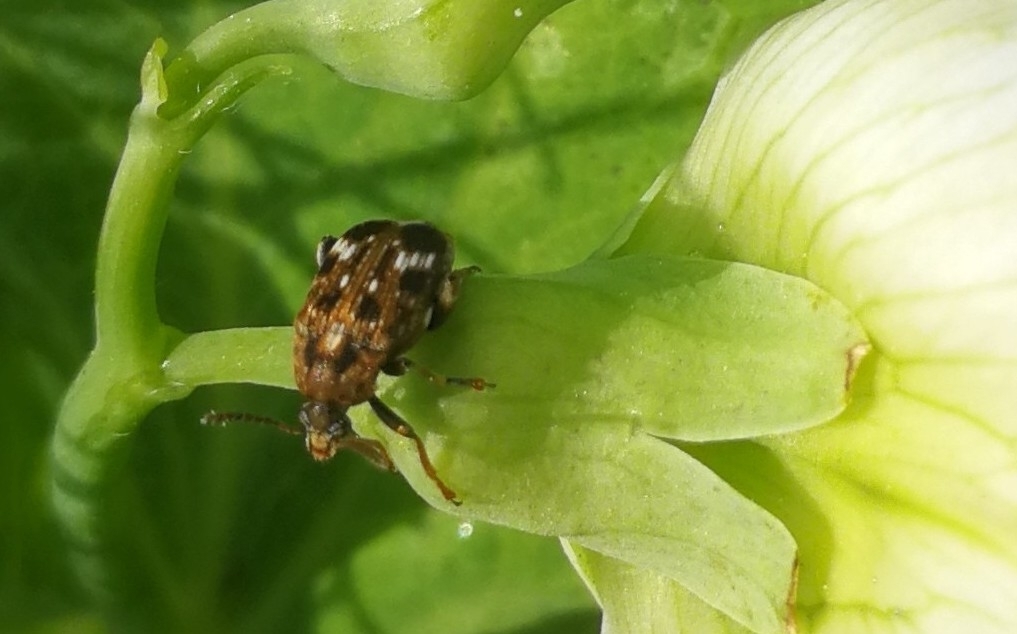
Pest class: pea_weevil